Farm to Market Road 1709

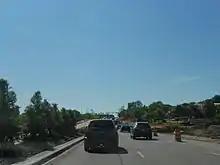
Work on FM 1709 in Southlake

The road continues through Southlake, passing several large, expensive neighborhoods. It heads past Bicentennial Park and the small, private Flying Cap Valley Airport, just before passing through Southlake Town Square. The highway proceeds through a small commercial area on the far east edge of Southlake before reaching the route's eastern terminus at the SH 114 frontage road.